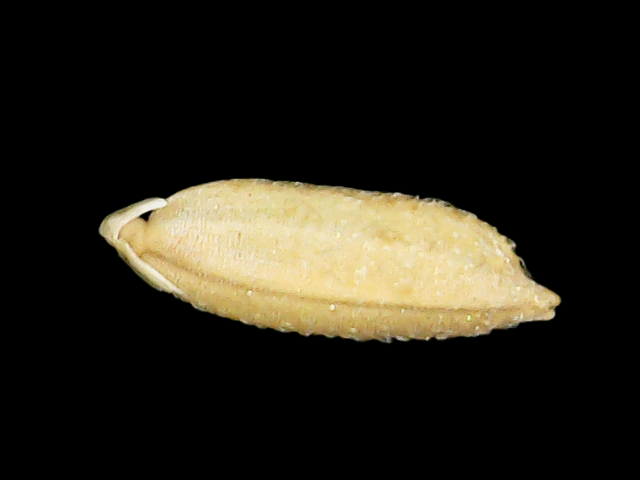
Rice variety: Bd51